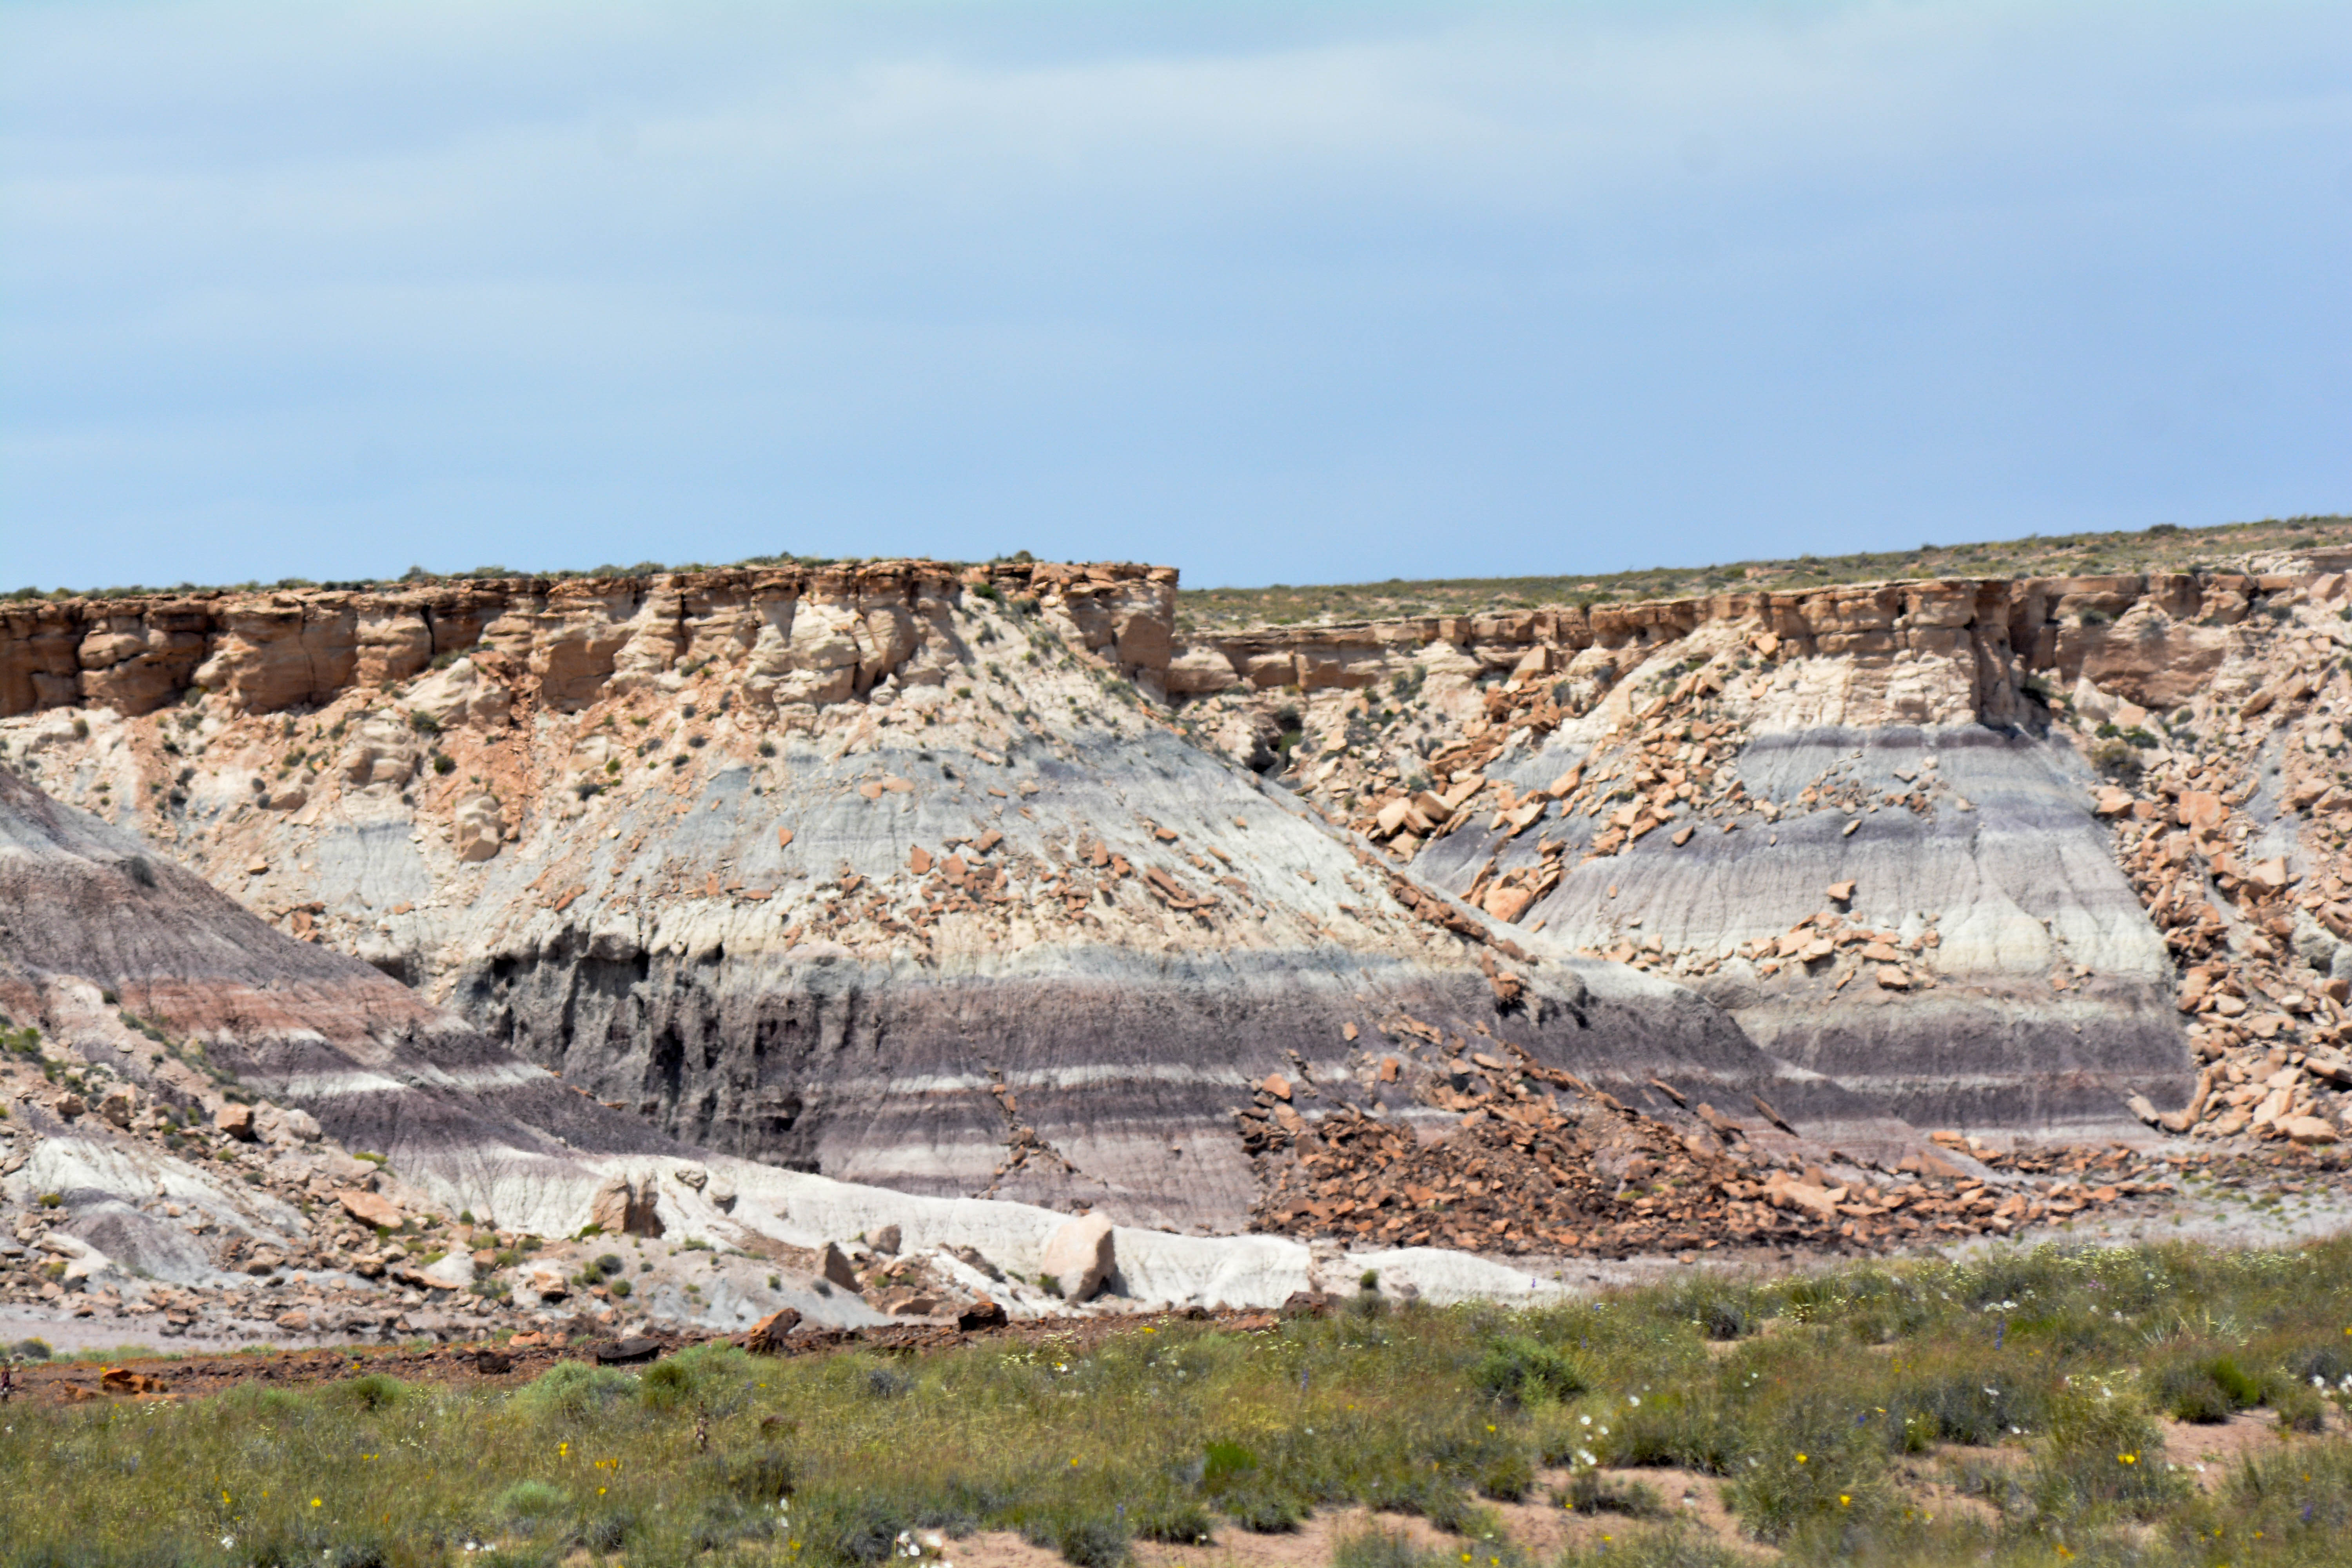
rock, monument, cliff, fortification, terrain, geology, ruins, badlands, plateau, marccooper, painteddesert, petrifiedforest, arizonapassages, route66, arizonaroute66, holbrook, arizonalandscape, quarry, wadi, ancient history